Adelson e Salvini

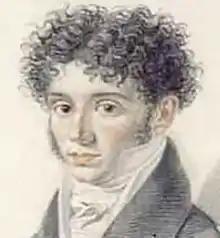
Bellini as a young man

Adelson e Salvini ("Adelson and Salvini") is a three-act opera semiseria composed by Vincenzo Bellini from a libretto by Andrea Leone Tottola. The opera was based on the 1772 novel "Épreuves du Sentiment" by François-Thomas-Marie de Baculard d'Arnaud, and it draws on a previously performed French play of 1803 by Prospère Delamare.